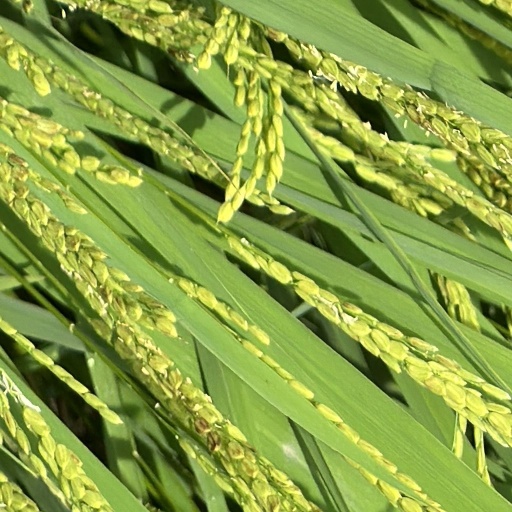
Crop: rice